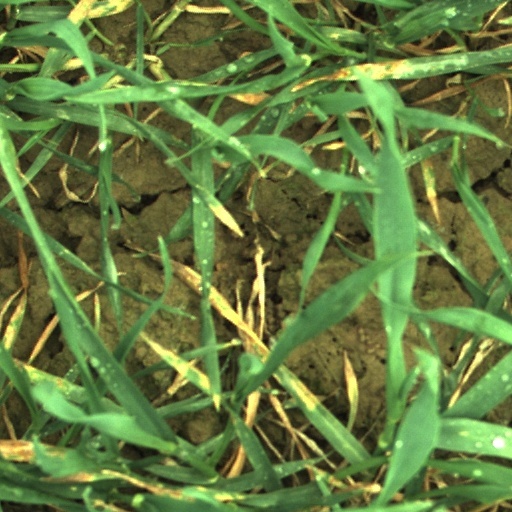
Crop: wheat